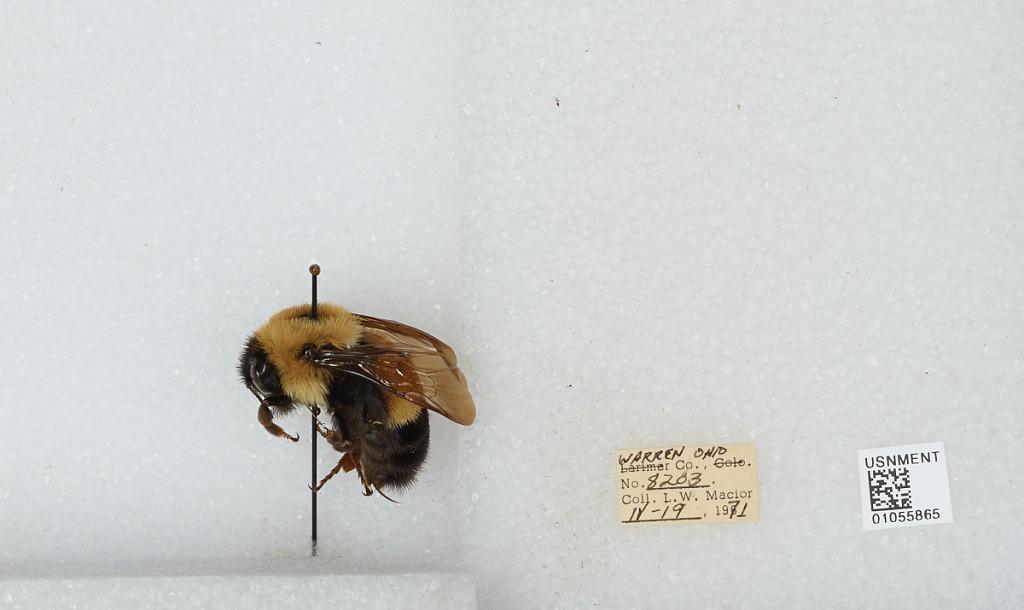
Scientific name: Bombus (Bombus) affinis Cresson
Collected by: L. Macior
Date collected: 1971-4-19
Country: United States
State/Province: Ohio
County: Warren
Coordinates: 39.4242, -84.1856